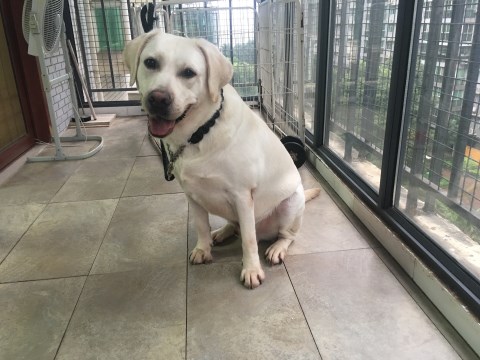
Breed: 3580-n000122-Labrador_retriever